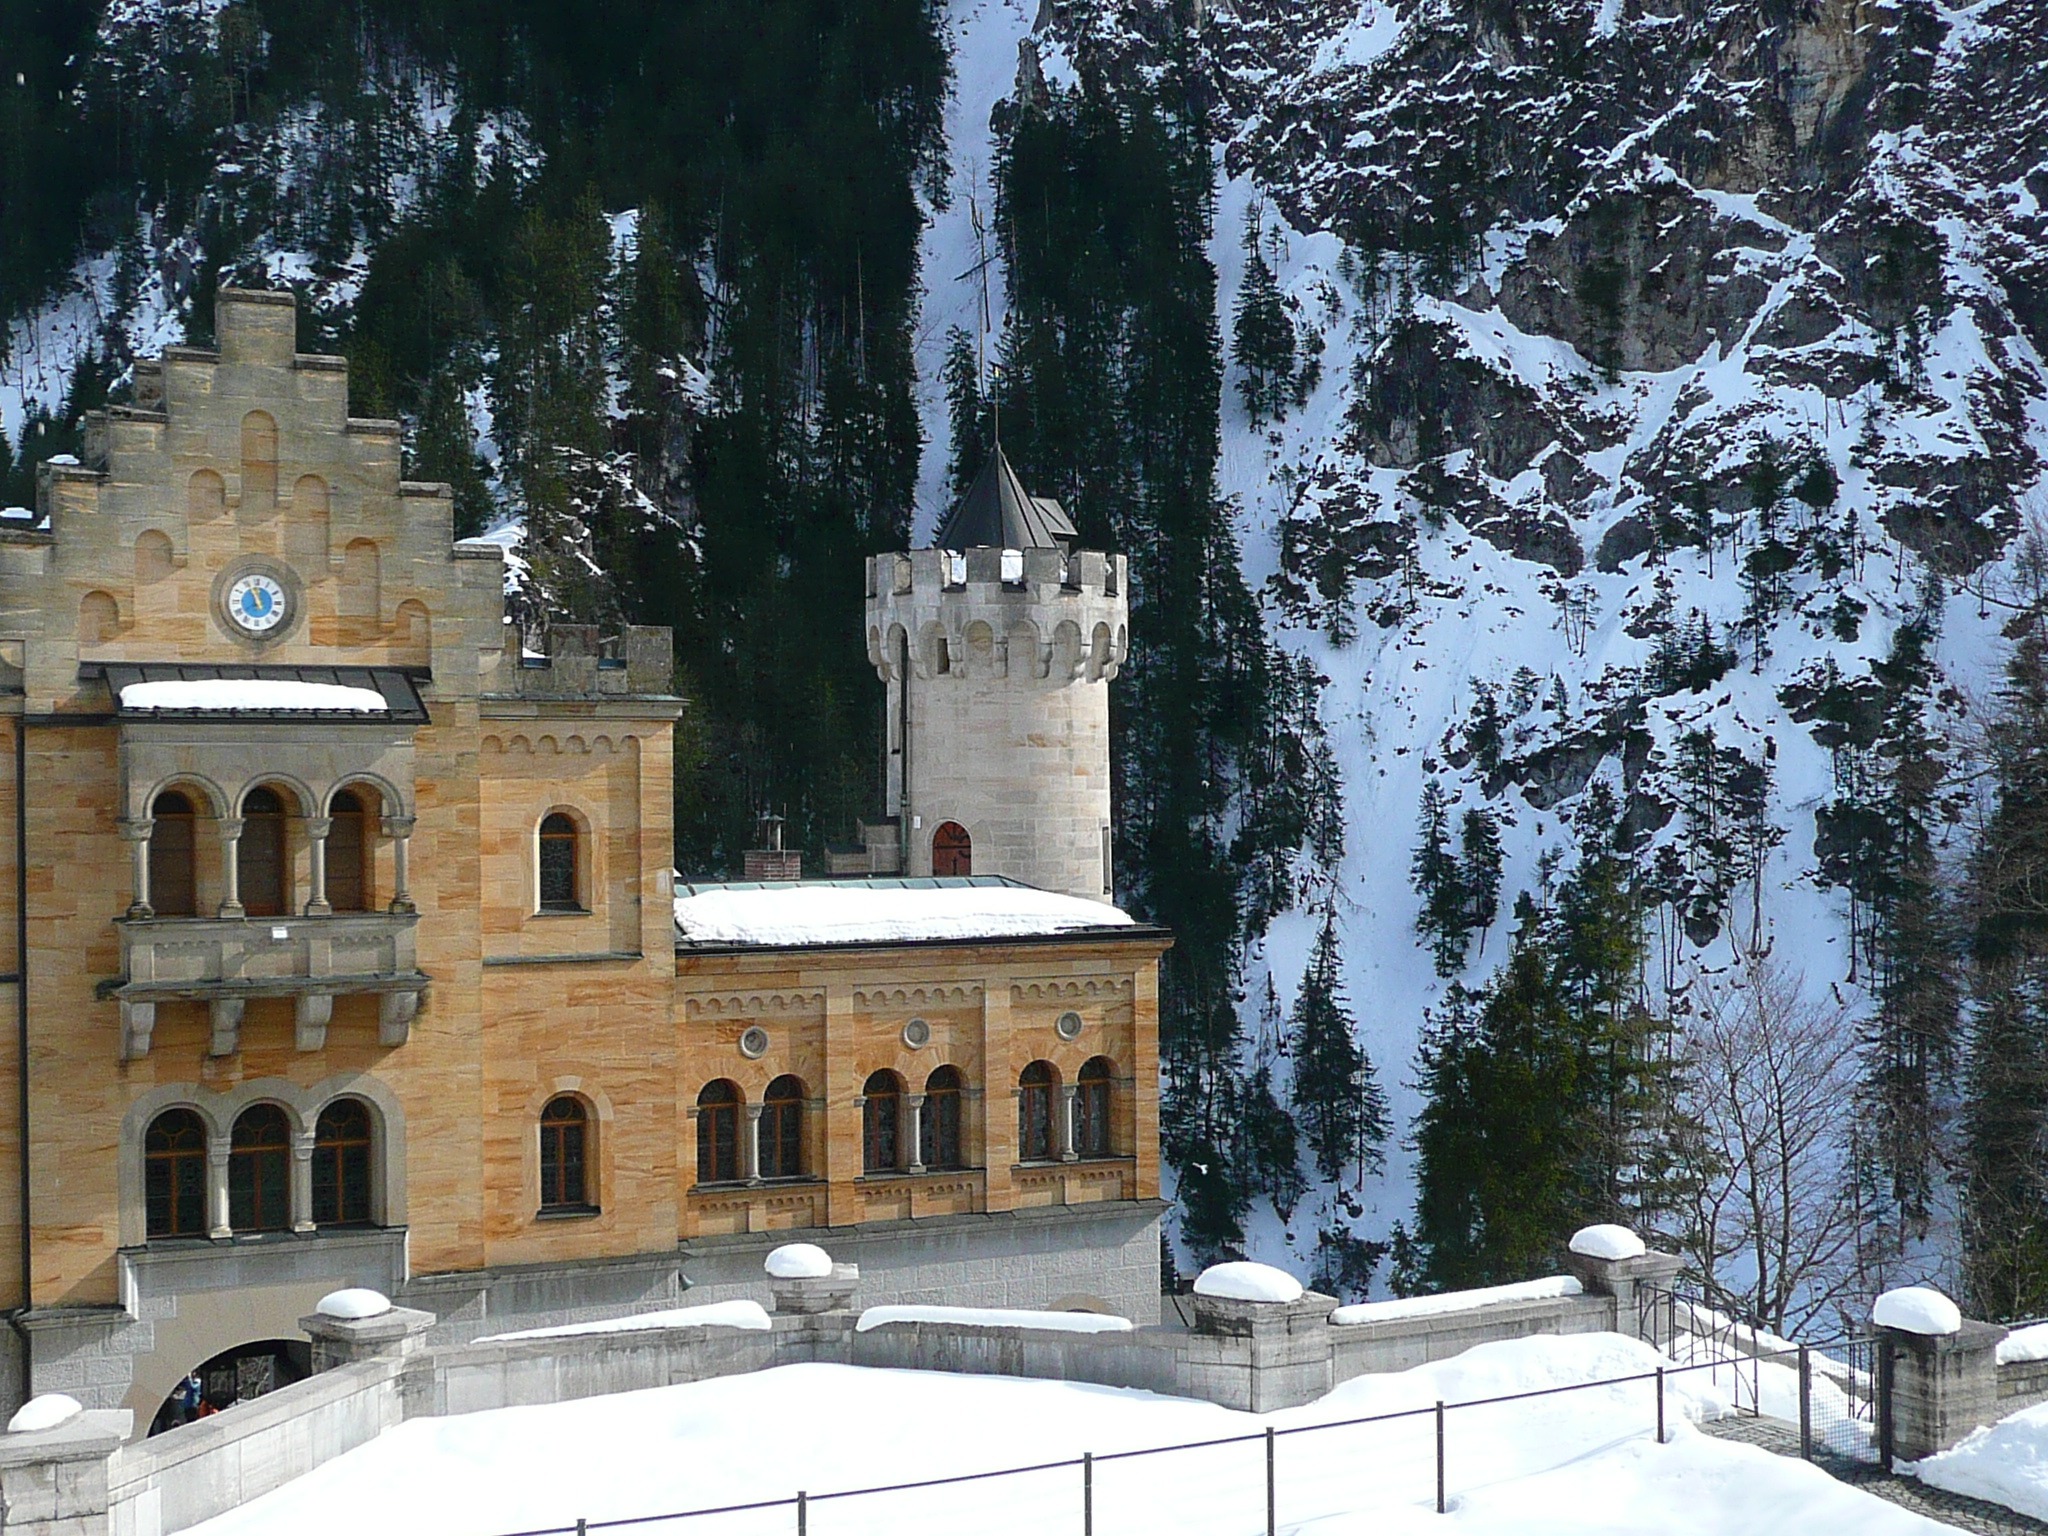
snow, winter, architecture, house, building, chateau, tower, weather, castle, ancient, landmark, season, place of worship, places of interest, luxury, monastery, germany, bavaria, hohenschwangau, closed, tourist attraction, king ludwig the second, fussen, romanesque revival style